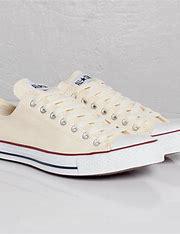
Brand: Converse
Model: All Star Ox